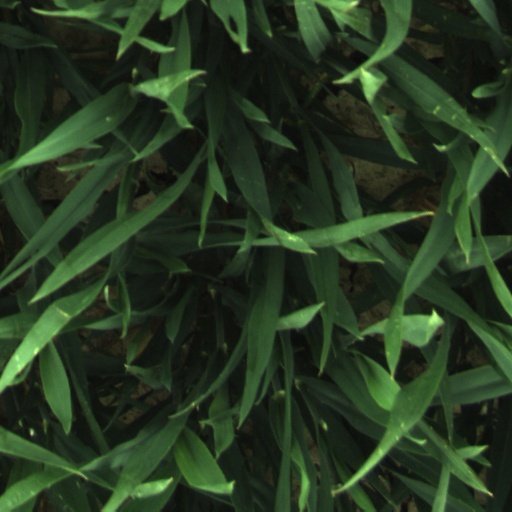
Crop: wheat